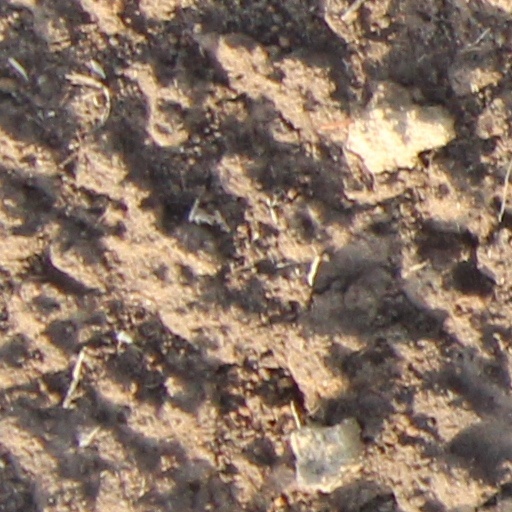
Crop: wheat